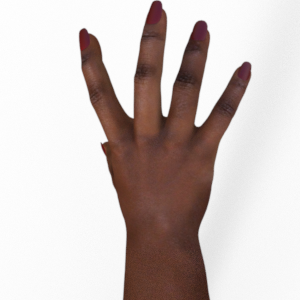
Label: paper